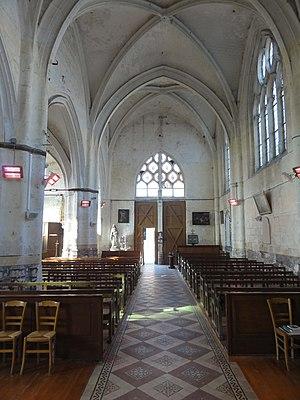
Intérieur de l'église - voir titre.
L'église Notre-Dame-de-l'Annonciation est une église catholique paroissiale située à Allonne, dans l'Oise, en France. C'est une église à double vaisseau. Sur les six travées que compte chacun, les quatre premières sont gothiques flamboyantes, mais celles du sud, qui constituent le collatéral, environ un quart moins élevées et moins larges que leurs homologues du nord, ont des murs extérieurs partiellement romans. Cependant, les seuls éléments romans bien caractérisés de cette partie de l'église sont l'archivolte et le tympan de l'ancien portail et un contrefort plat au sud. Ce que les parties flamboyantes offrent de remarquable est surtout le grand portail occidental avec son tympan ajouré. Les réseaux des fenêtres évoquent le déambulatoire de l'église Saint-Étienne de Beauvais. À l'intérieur, l'on note les piliers ondulés et les arcs-doubleaux de fort diamètre, et une modénature assez complexe et soignée. Le chœur liturgique actuel est établi dans l'axe du vaisseau du nord. Son style gothique renvoie aux dernières années avant l'éclosion du style rayonnant, et il ne devrait guère être antérieur à 1220. À côté, le chœur roman est également conservé.